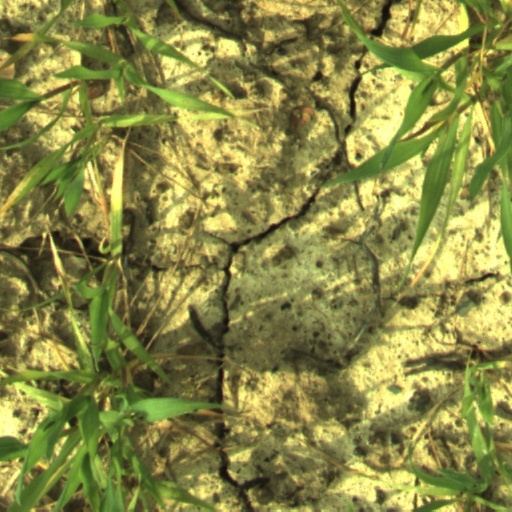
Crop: wheat